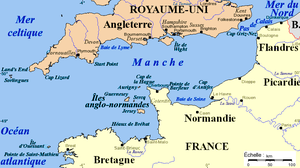
Carte de la Manche avec la situation des caps principaux, des îles et des villes importantes. Projection de Mercator, données de 2005. Fond de carte provenant de [www.aquarius.geomar.de www.aquarius.geomar.de] (défunt).
La Manche est une mer épicontinentale de l'océan Atlantique, située dans le nord-ouest de l'Europe et qui s'étend sur une superficie d'environ 75 000 km² et sépare la France du Royaume-Uni ; longue d'environ 530 km, large de 176 km à son extrémité ouest, de 41 km à son extrémité est et profonde de 180 m en son point le plus profond avec une valeur moyenne de 54 mètres. La Manche orientale constitue avec sa partie orientale, le pas de Calais, l'une des zones maritimes les plus fréquentées du globe. L'eau de cette zone est, en raison des courants parmi les plus importants au monde, très turbide, tout en restant oxygénée.
Le Fleuve marin côtier est une entité hydrosédimentaire et écologique spécifique constitué du panache estuarien de la Seine qui, alimenté par les eaux douces des sept estuaires picards suivants, forme au sein de l’extrémité la Manche orientale un véritable « fleuve marin » qui reste relativement cohérent jusqu'au pas de Calais.
L'histoire de la marine française de l'Antiquité à la Renaissance couvre la période allant du Vᵉ siècle av. J.-C. aux années 1600. Sous l'Antiquité, le territoire qui sera plus tard la France et que les Anciens appellent la Gaule voit se former sur ses côtes deux expériences de puissances navales : celle de Massalia, venue de Grèce vers 600 av. J.-C. et celle, plus endogène, des Vénètes sur la côte atlantique. Expériences d’autant plus intéressantes que la Gaule, dès cette époque, se définit surtout par sa richesse agricole et que le littoral, parcouru de courants et vents difficiles, manquant d’abris en eaux profondes, est loin d’être favorable à la navigation. Ces deux thalassocraties, néanmoins, sont réduites par Jules César au Iᵉʳ siècle av. J.-C., lorsque la Gaule est conquise et que la Méditerranée, pacifiée, devient un lac romain pour cinq cents ans.
La Guerre de la coquille est un conflit maritime opposant pêcheurs français et pêcheurs britanniques autour de la pêche des coquilles Saint-Jacques en Baie de Seine, au large de la Normandie. Le conflit a pour origine les différentes restrictions de pêche entre les deux pays: les français ne pouvant pêcher les coquilles que du 1er octobre au 15 mai, tandis que les Britanniques ont l'autorisation de pêcher toute l'année.